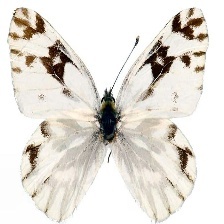
Species: BECKERS WHITE
Butterfly family (ImageNet category): cabbage_butterfly